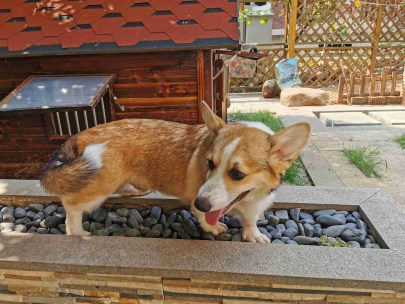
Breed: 2909-n000116-Cardigan